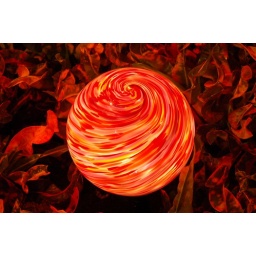
This just looked cool. It was a glass sphere in a field of flowers, lit from within.